Istanbul

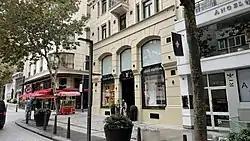
Abdi İpekçi Street in Nişantaşı, one of Istanbul's premier shopping streets

A 2019 survey study by KONDA that examined the religiosity of the voting-age adults in Istanbul showed that 57% of the surveyed had a religion and were trying to practise its requirements. This was followed by nonobservant people with 26% who identified with a religion but generally did not practise its requirements. 11% stated they were fully devoted to their religion, meanwhile 6% were non-believers who did not believe the rules and requirements of a religion. 24% of the surveyed also identified themselves as "religious conservatives". Around 90% of Istanbul's population are Sunni Muslims and Alevism forms the second biggest religious group.